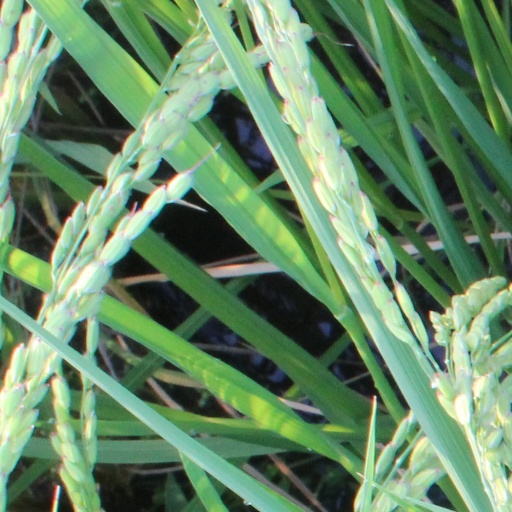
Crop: rice